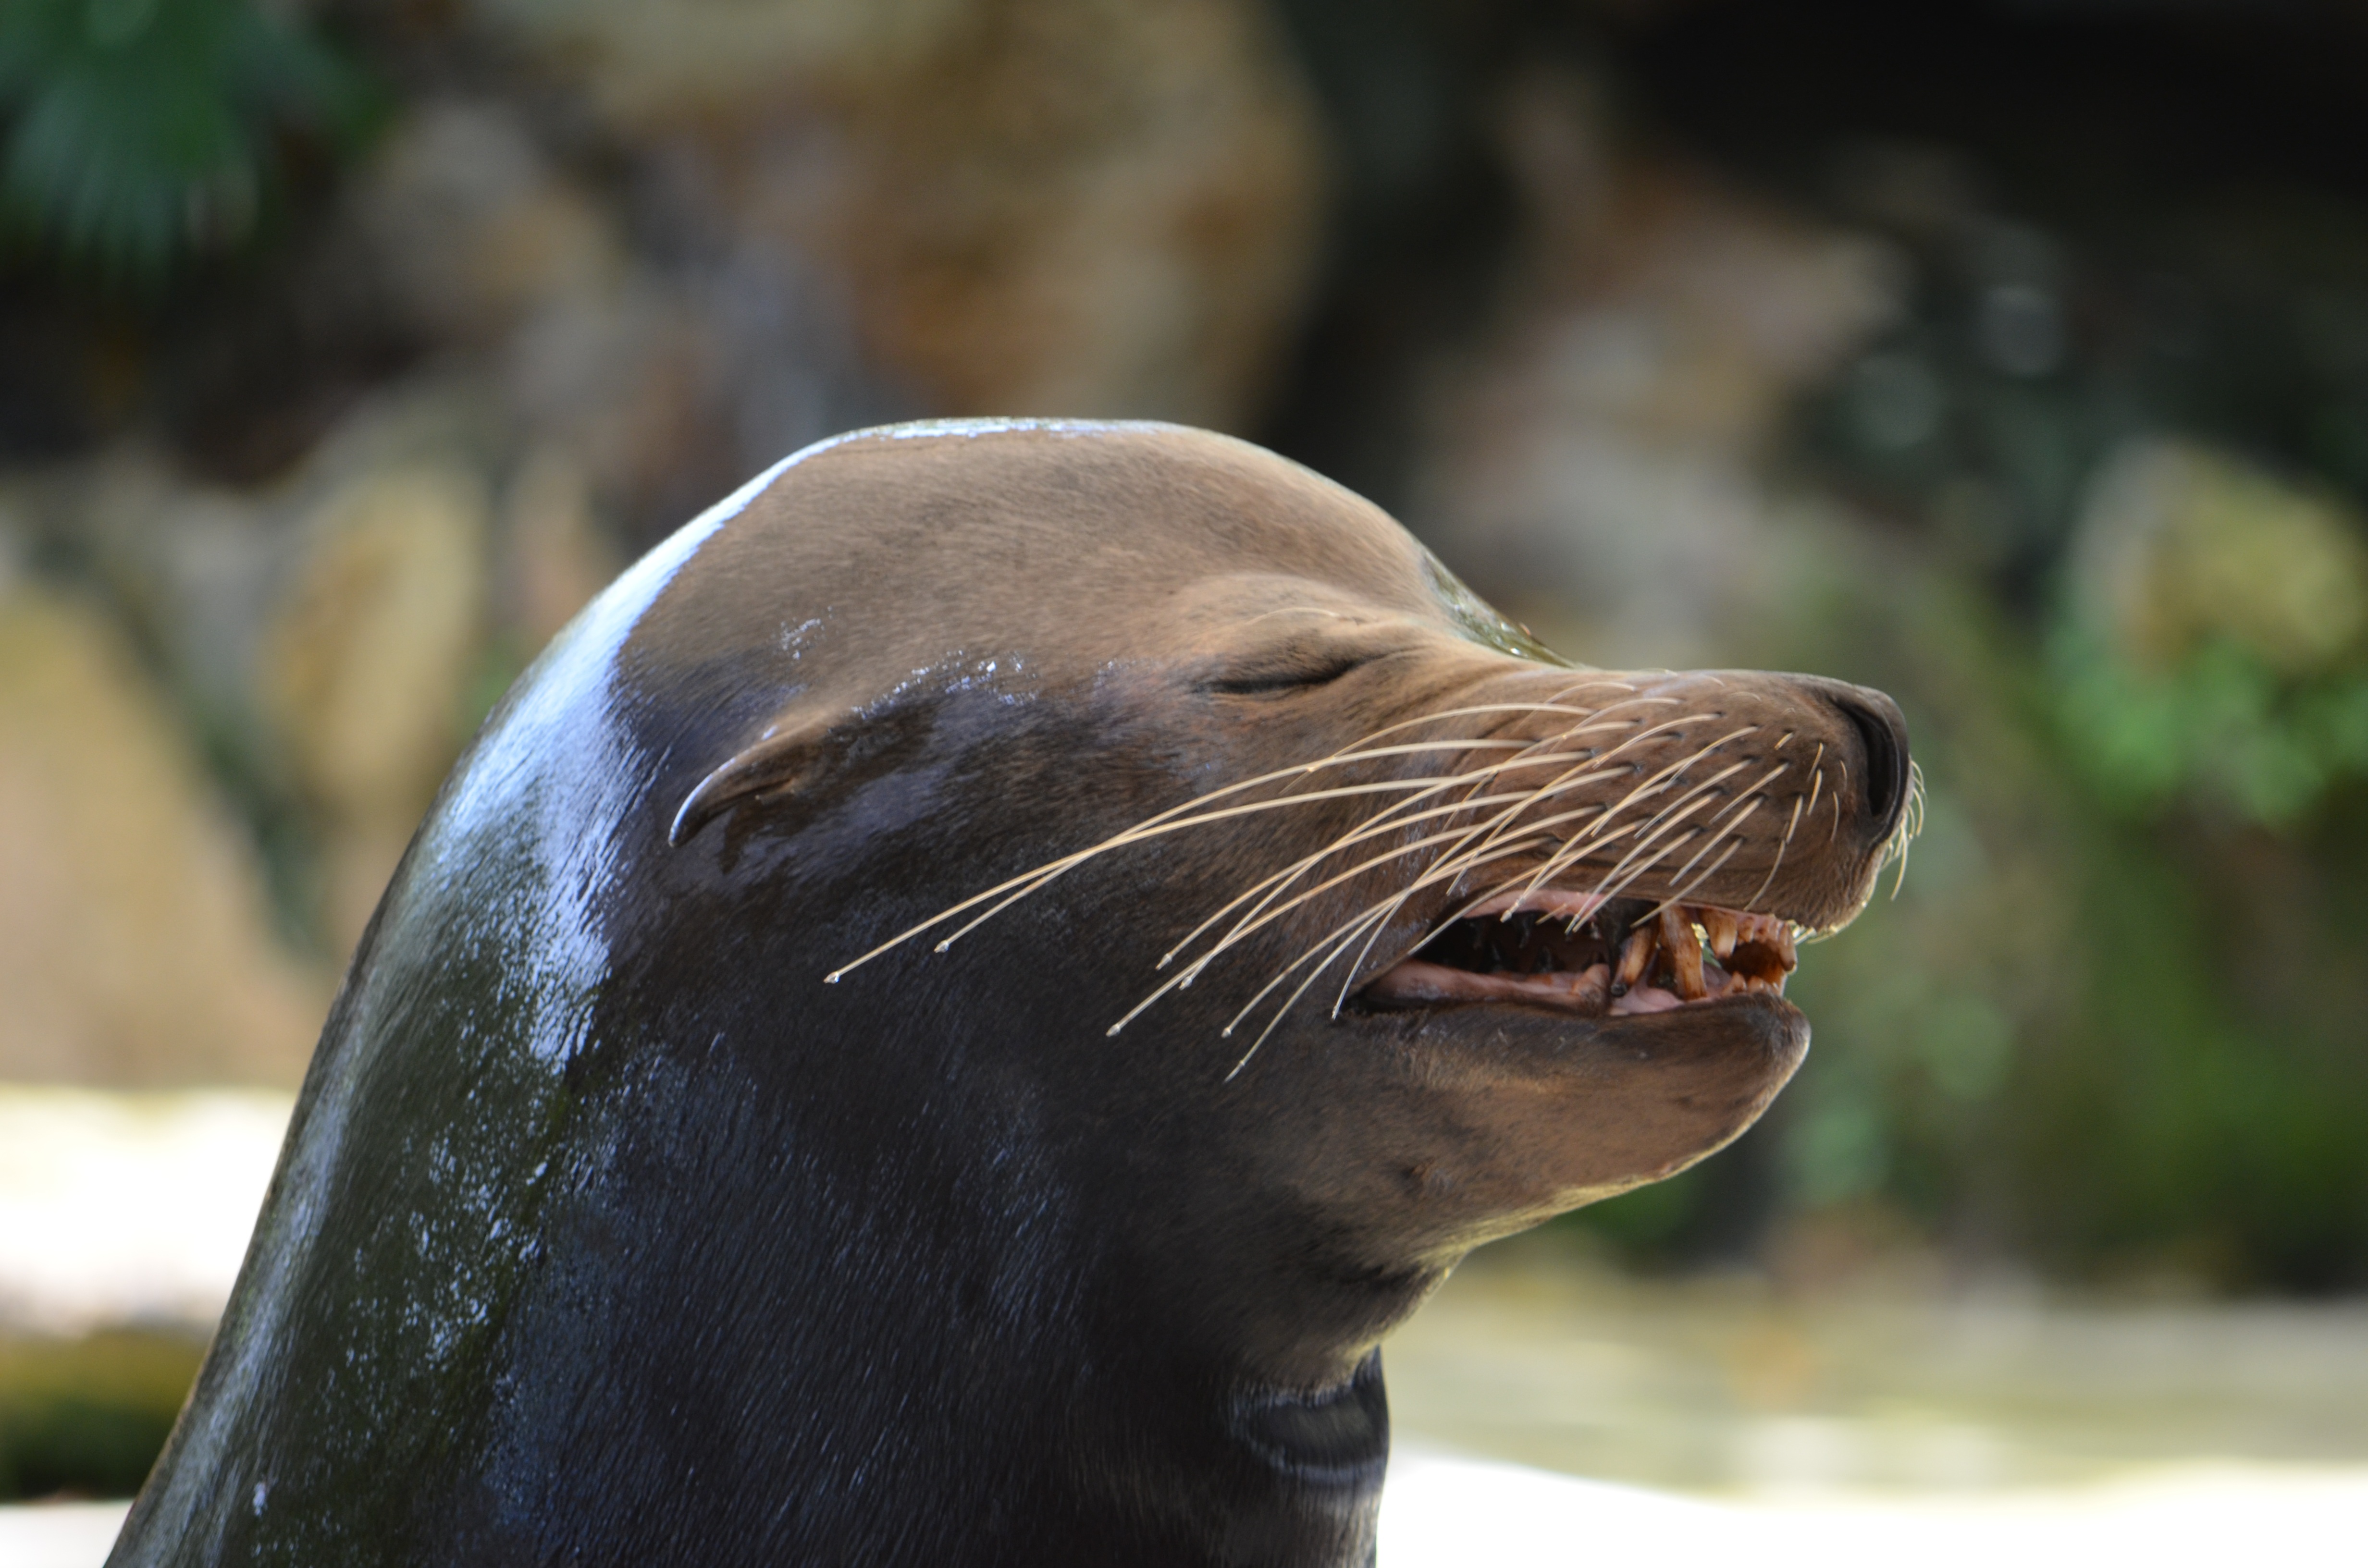
animal, wildlife, mammal, fauna, smile, sea lion, nose, whiskers, happy, seals, vertebrate, florida, sea lions, harbor seal, marine mammal, marine biology